Philomela

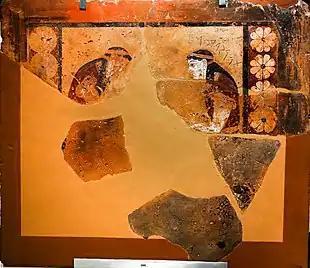
Procne and Philomela carving up Itys, Temple of Apollo, Thermos, terracotta metope, c. 630–625 BC

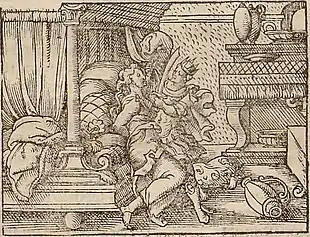
"The Rape of Philomela by Tereus", engraved by Virgil Solis for a 1562 edition of Ovid's "Metamorphoses" (Book VI, 519–562)

Philomela or Philomel is a minor figure in Greek mythology who is frequently invoked as a direct and figurative symbol in literary and artistic works in the Western canon.